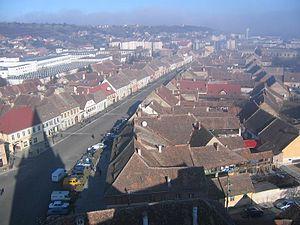
Cisnădie est une ville de Transylvanie, en Roumanie, située à 10 km environ de Sibiu, et comprenant la localité de Cisnădioara.